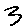
Label: 3